Battle of Issus

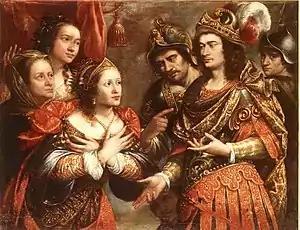
The family of Darius in front of Alexander, by Justus Sustermans and displayed in the Biblioteca Museu Víctor Balaguer

The Battle of Issus was a decisive Hellenic victory and it marked the beginning of the end of Persian power. It was the first time the Persian army had been defeated with the King (Darius III at the time) present. After the battle, the Hellenes captured Darius' wife, Stateira I, his daughters, Stateira II and Drypetis, and his mother, Sisygambis, all of whom had accompanied Darius on his campaign. Alexander, who later married Stateira II, treated the captured women with great respect.